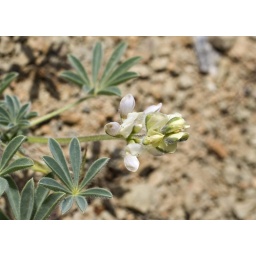
Small white lupine flowers along Highway 33. From a drive in May 2008.